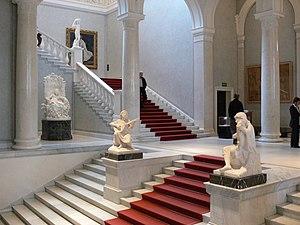
La Alte Nationalgalerie est un musée situé sur l'île aux musées à Berlin. Inauguré en 1876 et rouvert en 2001, cet édifice de style néo-classique qui se présente comme un temple romain, est consacré à l'art allemand du XIXᵉ siècle et aux impressionnistes français.